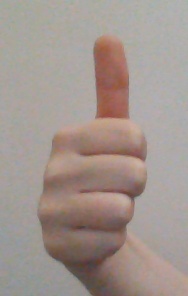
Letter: aleff